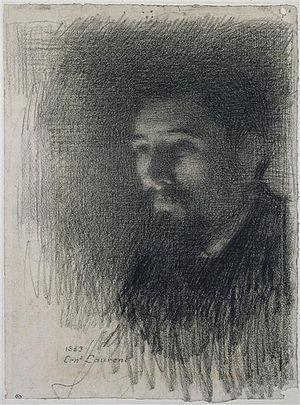
Ernest Laurent, né à Gentilly le 8 juin 1859 et mort à Bièvres le 25 juin 1929, est un peintre français.